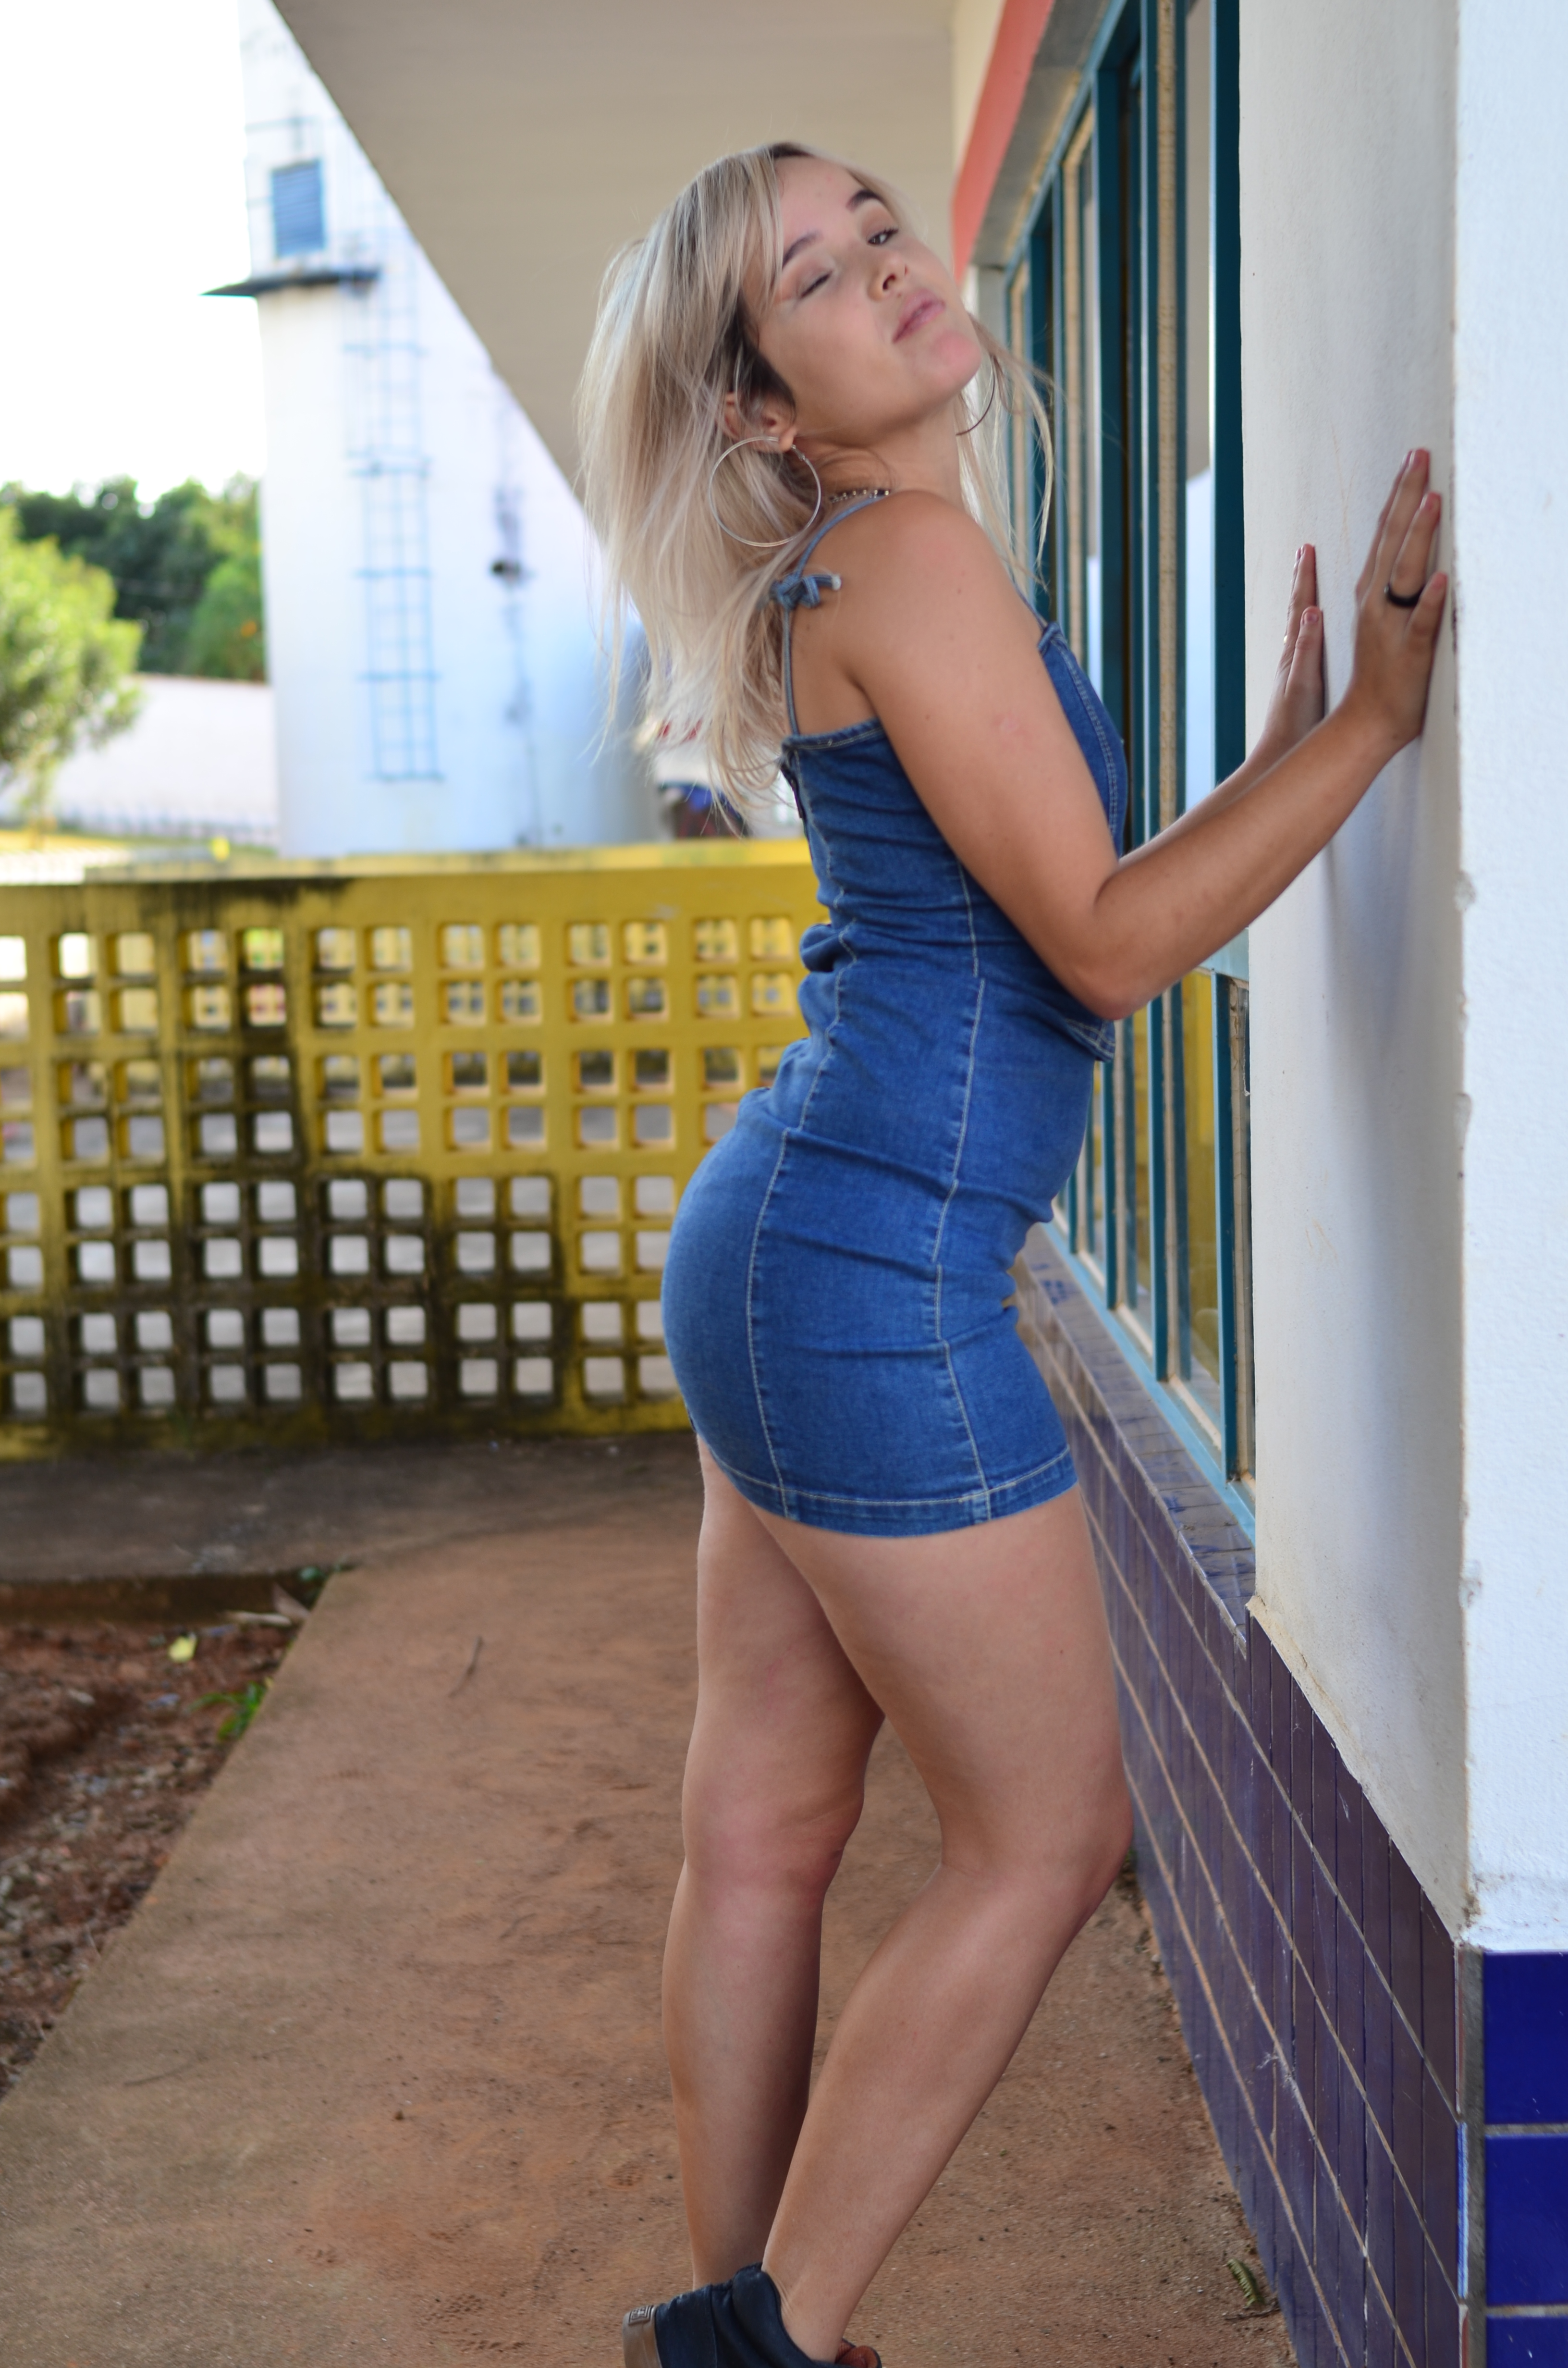
modelo, footwear, hair, blue, clothing, beauty, human hair color, blond, model, leg, girl, lady, thigh, shoulder, human leg, joint, photo shoot, muscle, electric blue, long hair, black hair, trunk, undergarment, lingerie, abdomen, shoe, hip, fun, shorts, brown hair, miniskirt